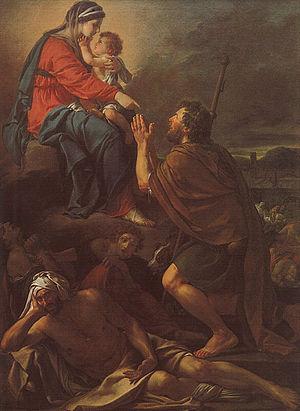
Jacques-Louis David est un peintre et conventionnel français né le 30 août 1748 à Paris et mort le 29 décembre 1825 à Bruxelles. Il est considéré comme le chef de file du mouvement néo-classique, dont il représente le style pictural. Il opère une rupture avec le style galant et libertin de la peinture rococo du XVIIIᵉ siècle représentée à l'époque par François Boucher et Carl Van Loo, et revendique l’héritage du classicisme de Nicolas Poussin et des idéaux esthétiques grecs et romains, en cherchant, selon sa propre formule, à « régénérer les arts en développant une peinture que les classiques grecs et romains auraient sans hésiter pu prendre pour la leur ».